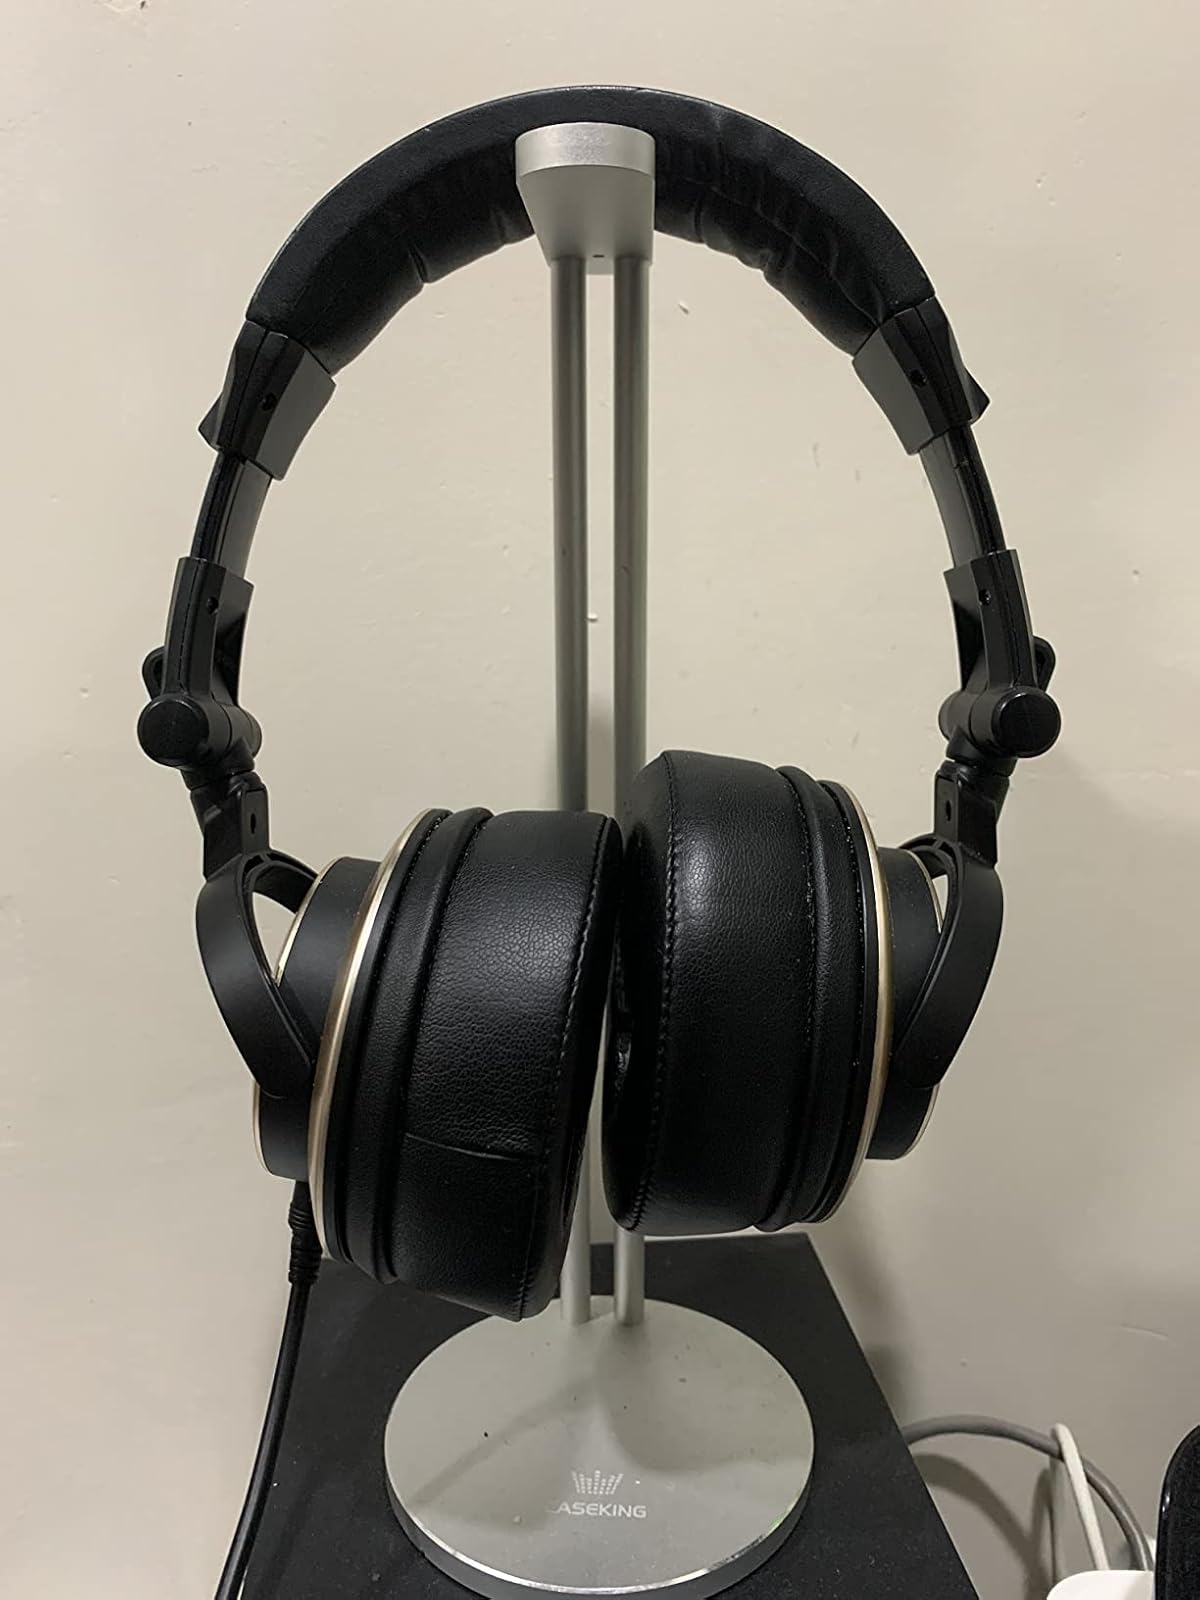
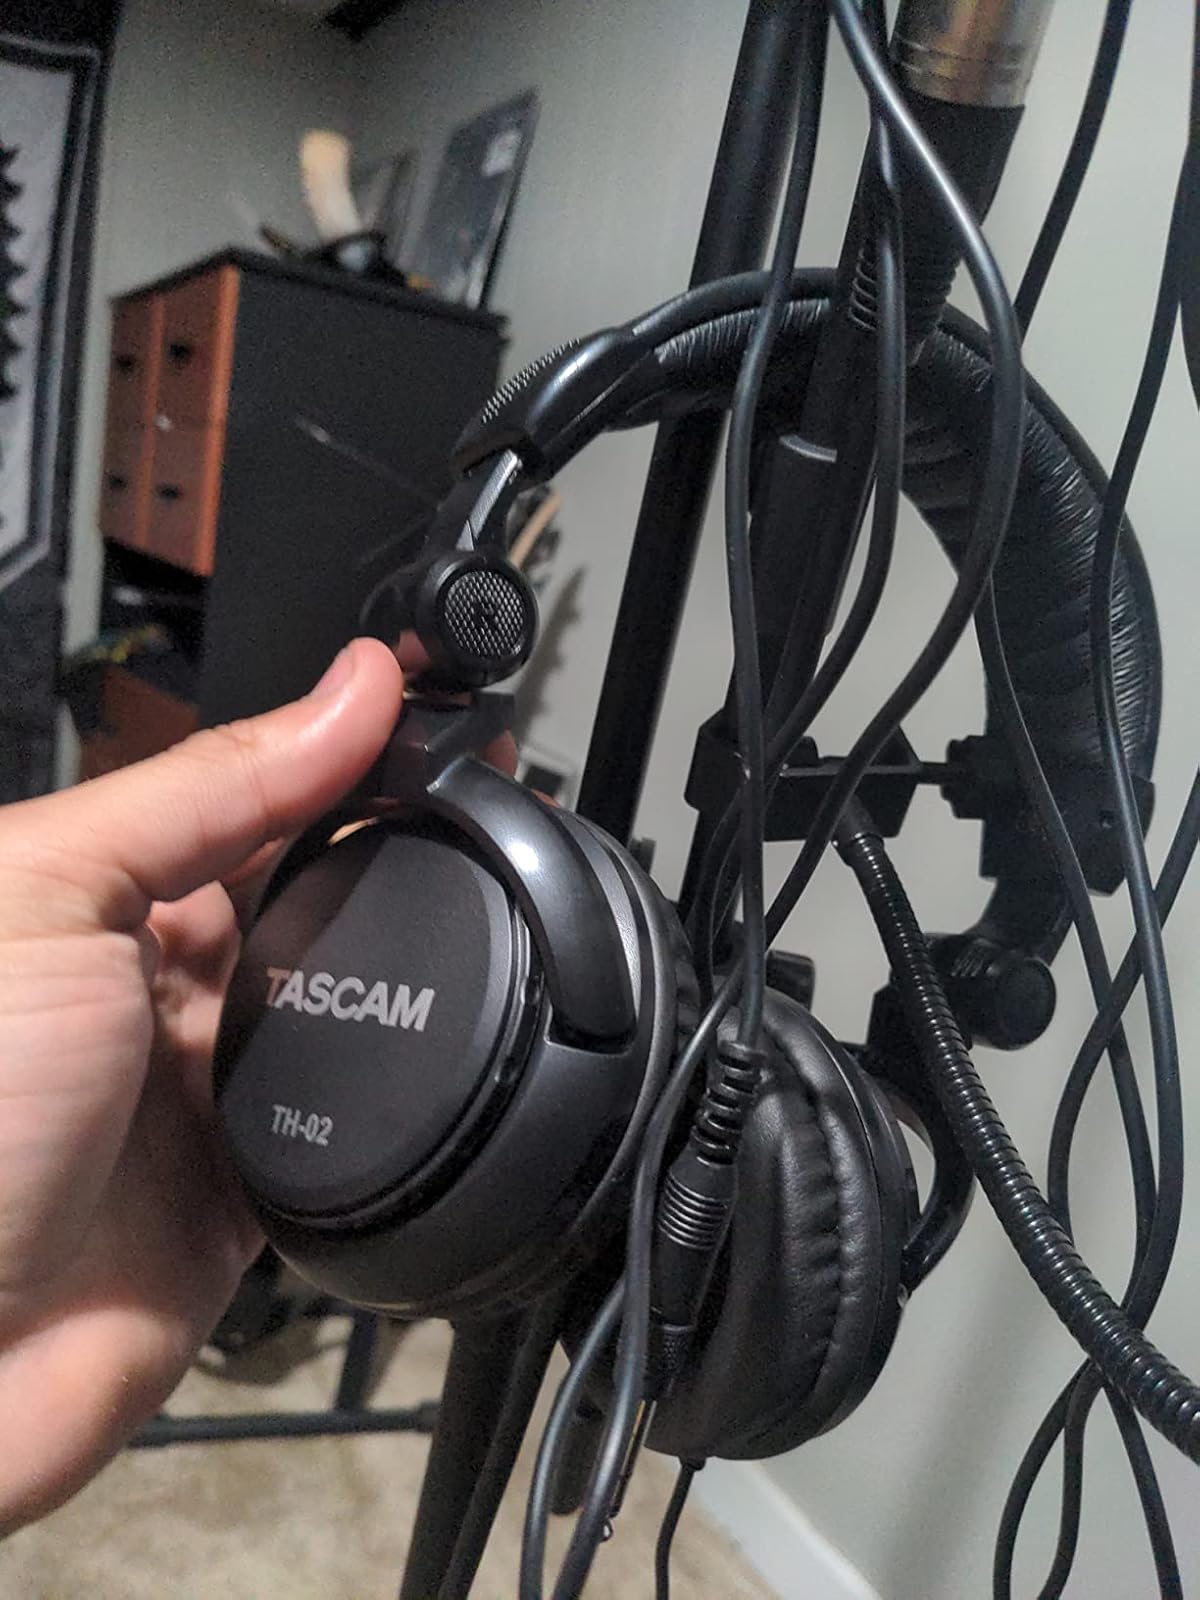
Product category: headphones
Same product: no